Andrei Folbert

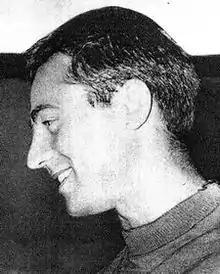

Andrei Folbert (Meșendorf, January 6, 1931 – September 9, 2003), nicknamed "The Hope" by his fans and officially known as "The Magician under the boards", was a professional basketball player and captain of the Romanian basketball team for 25 years. As a player and coach he served the basketball magic for over 38 years. Folbert was known throughout his career for being a strong clutch performer. He decided numerous games with his plays. His competitiveness was visible in his prolific talk and well-known work ethic. Being the complete player, characterized by speed, long range shooting skills, astonishing dribbling and perfect ball handling, surprisingly assists and steals, he put his trademark delivering a spectacular game and creating a unique, unforgettable show remembered even after 50 years by the attendance.